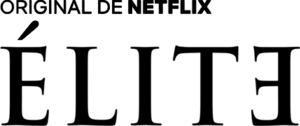
Miguel Bernardeau, est un acteur espagnol, né le 12 décembre 1996 à Valence en Espagne.
Élite est une série télévisée de thriller dramatique espagnole, créée par Darío Madrona et Carlos Montero et diffusée au niveau mondial depuis le 5 octobre 2018 sur Netflix.
Itzan Escamilla est un acteur espagnol, né le 31 octobre 1997 à Madrid en Espagne.